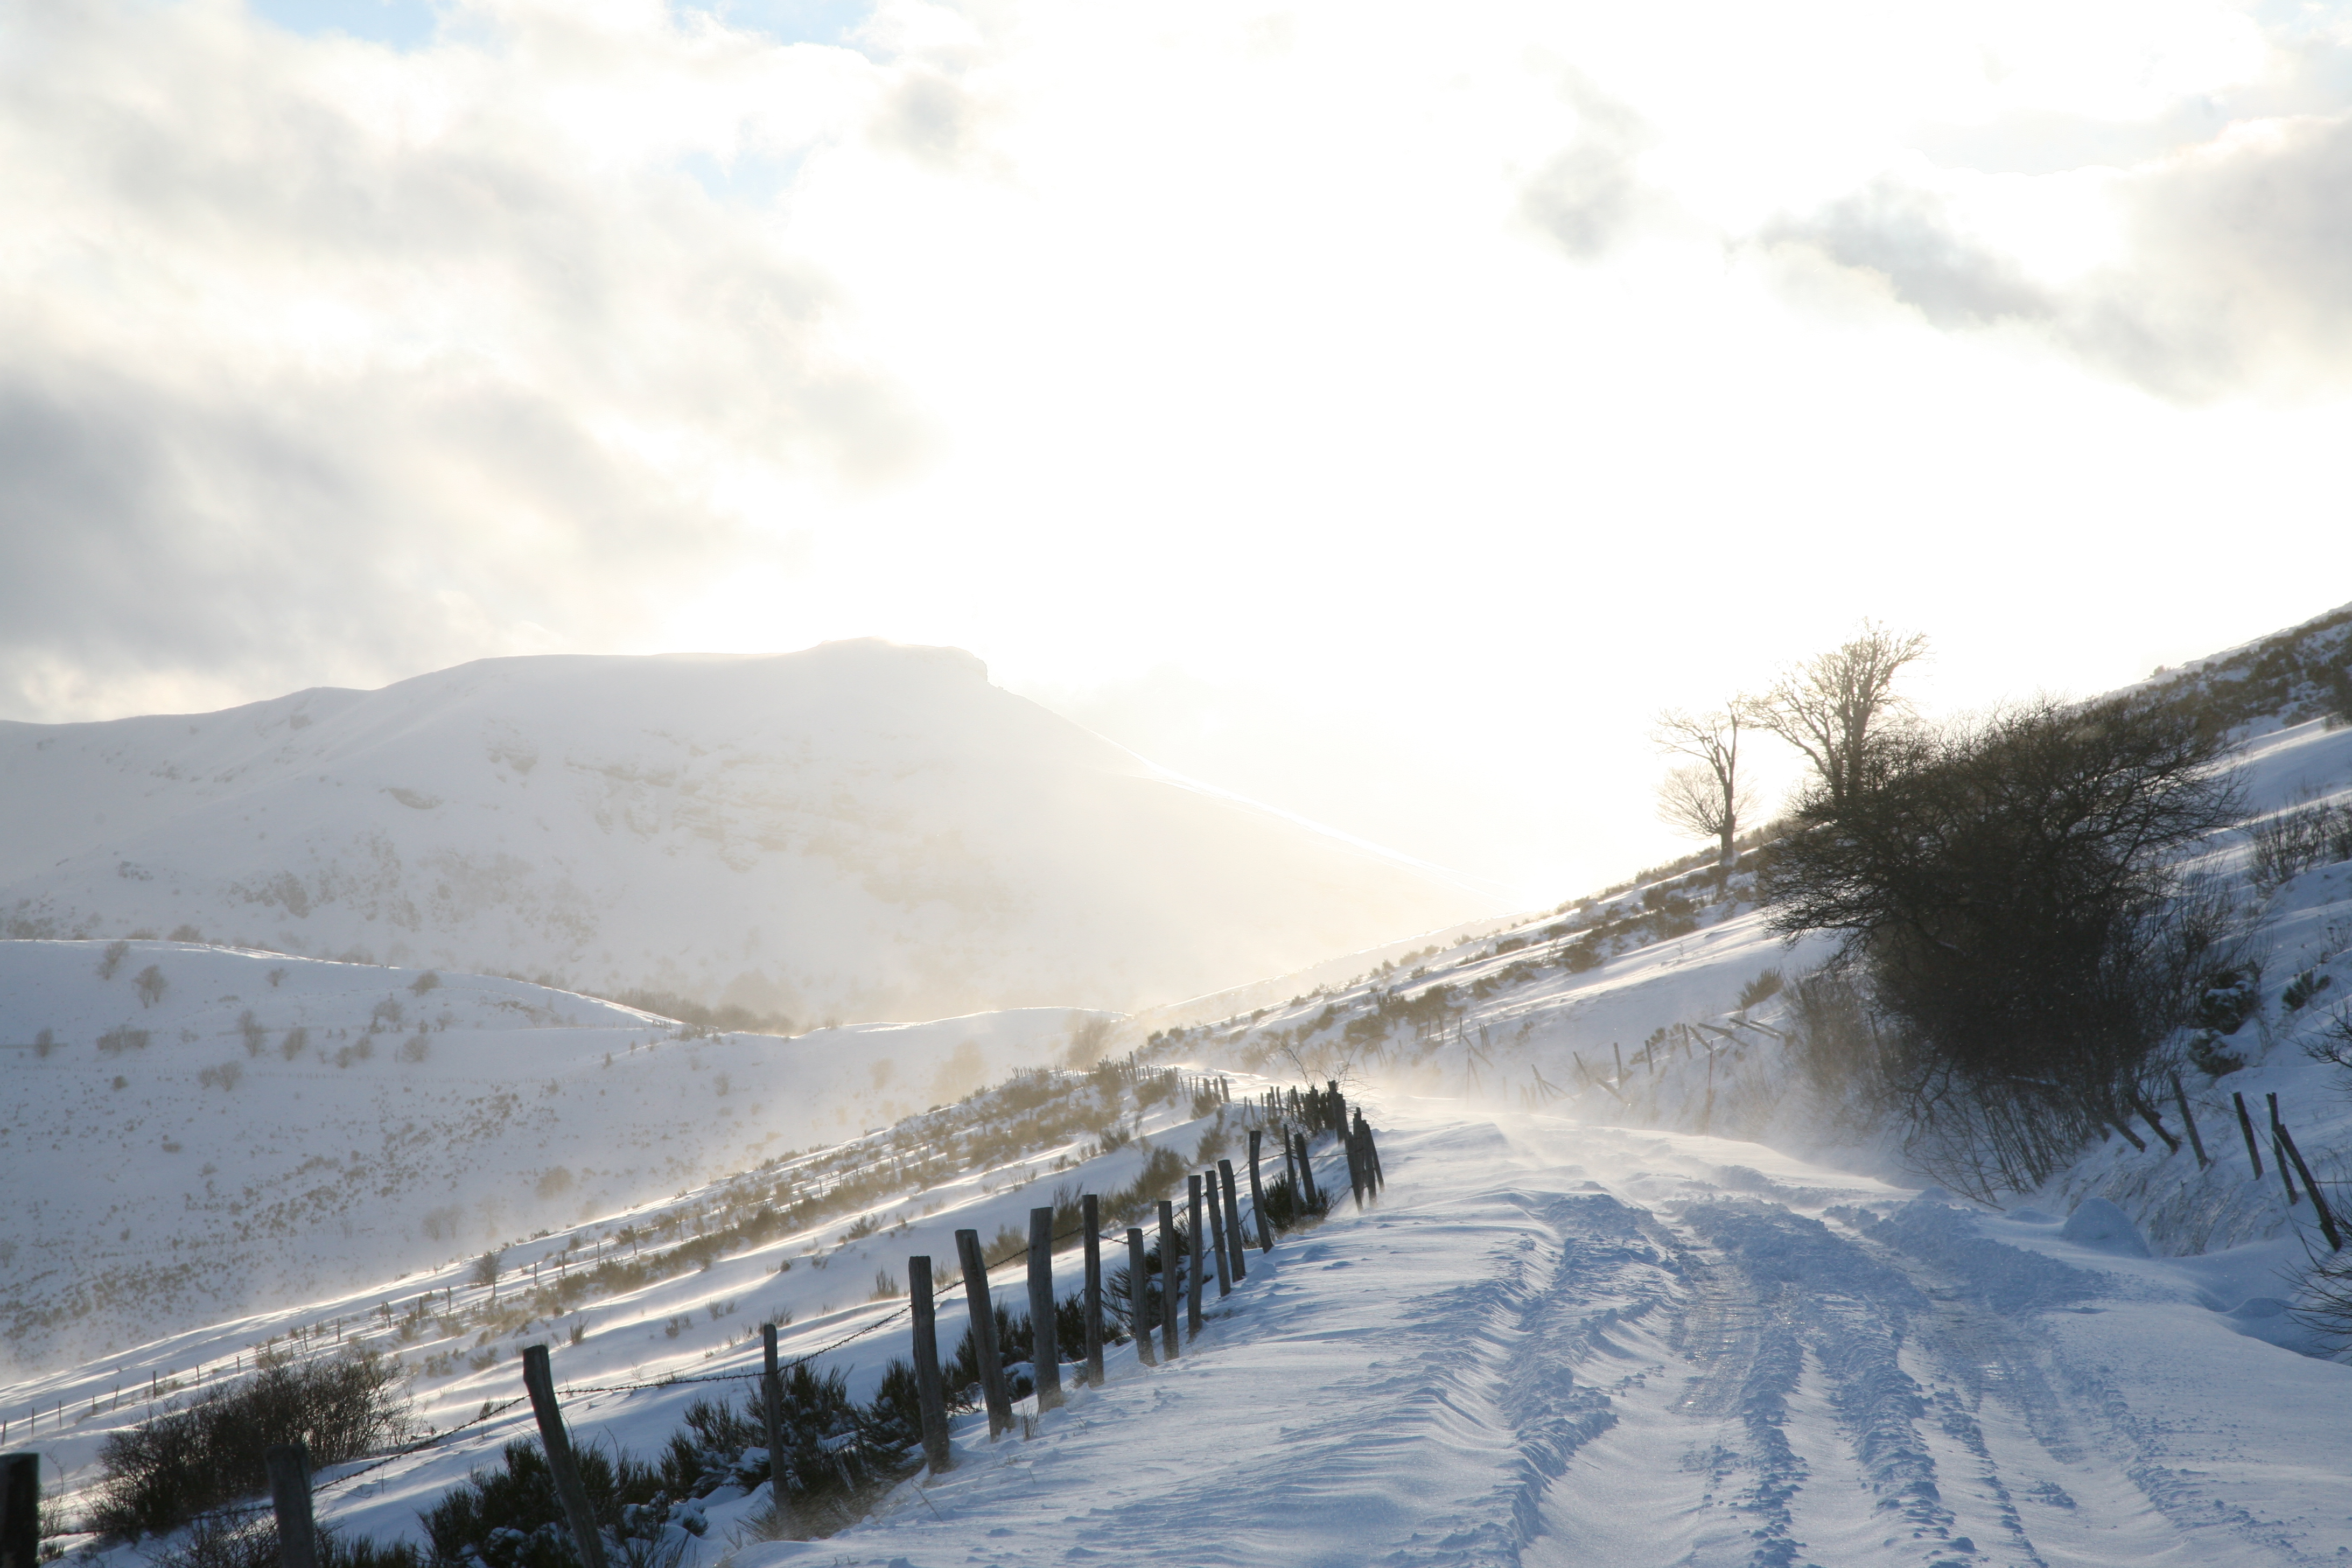
mountain, snow, winter, valley, mountain range, france, weather, season, auvergne, hiver, montagne, blizzard, piste, freezing, murat, cantal, puymary, dienne, d680, vall e, geological phenomenon, winter storm